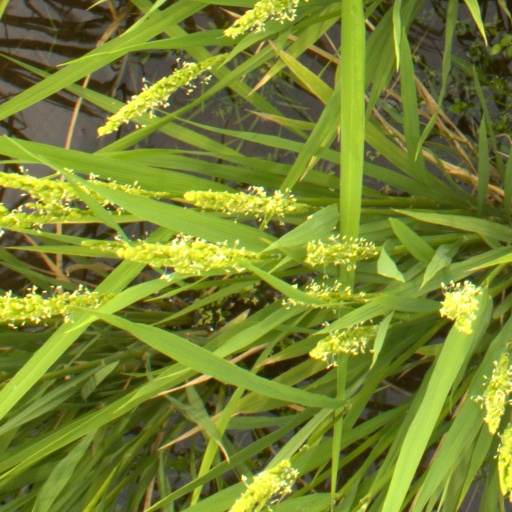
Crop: rice